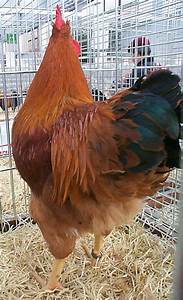
Label: gallina